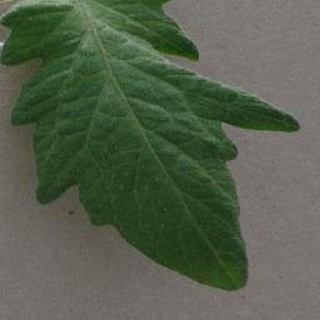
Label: tomato_late_blight